Answer in natural language. Consider the 3D positions of the objects in the scene and not just the 2D positions in the image. Is the centerpoint of  wall paint (marked B) at a higher height than modern gray dresser with three drawers (marked C)? Choose between the following options: yes or no
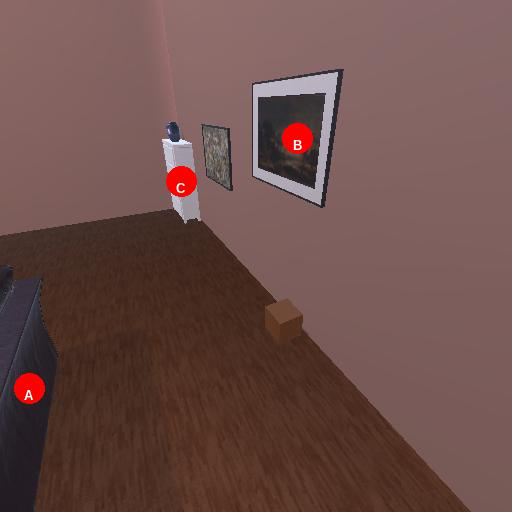
<answer>yes</answer>